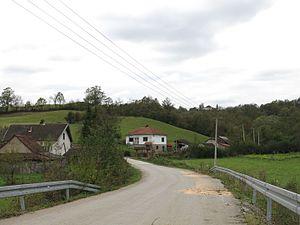
Davidovica est un village de Serbie situé dans la municipalité de Gornji Milanovac, district de Moravica. Au recensement de 2011, il comptait 54 habitants.